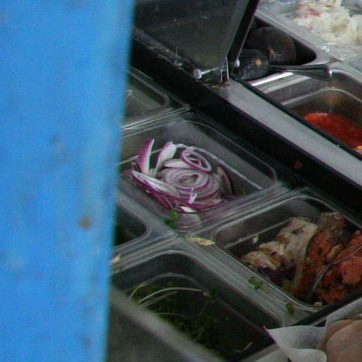
Material: food